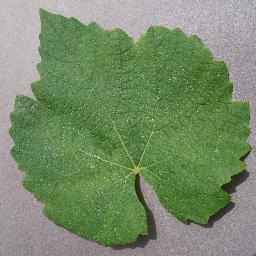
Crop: grape
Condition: healthy